Nina Nastasia

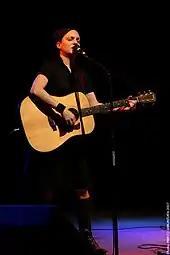
Nastasia performing in Italy, 2007

Nastasia has released seven albums, one in collaboration with Jim White. Her first album, "Dogs", was initially released in 2000 on Socialist Records. Her subsequent albums, "The Blackened Air" (2002) and "Run to Ruin" (2003), were released on indie label Touch and Go Records, which also re-released "Dogs" in 2004, followed by a national tour; in "CMJ", music journalist Kara Zuaro reviewed a live show promoting "Run to Ruin", noting: "Nastasia hearkens back to a time when chamber music was a performed as a pastime for the players, rather than a spectator sport for the blue -blooded. When an audience applauds her live performances, she and her congenial New York City-based orchestra, minus the singing saw player who left to join the circus, turn to smile at each other."